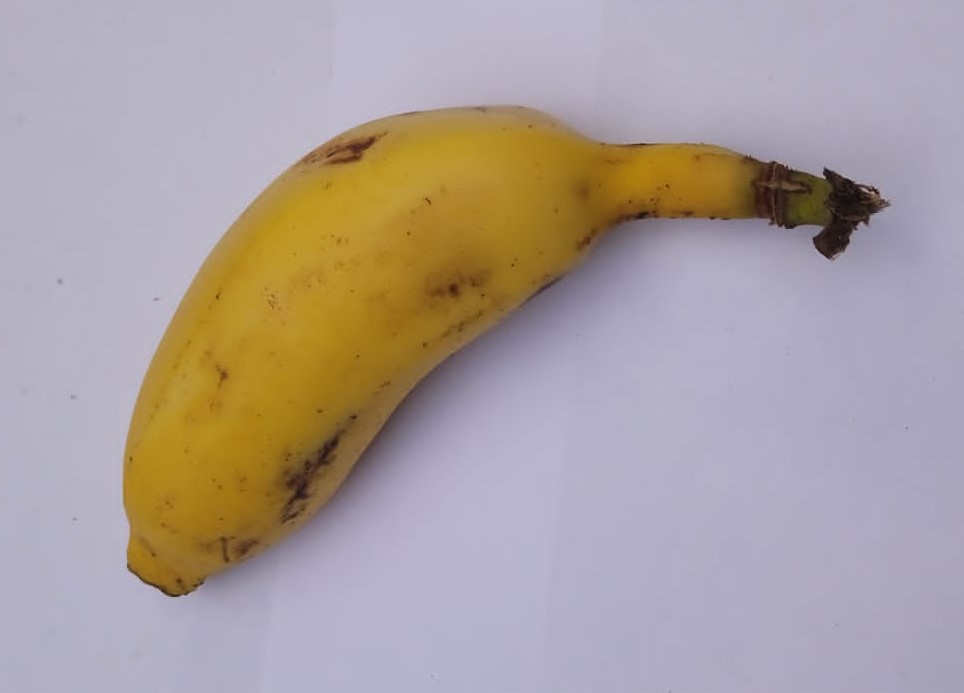
Fruit: banana
Condition: fresh